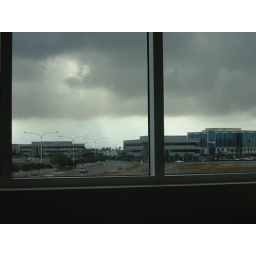
a gray day in ontario. corporate office land.